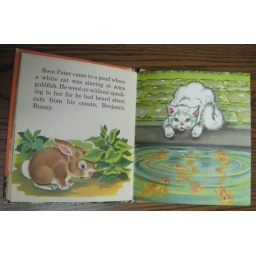
white cat in Peter Rabbit